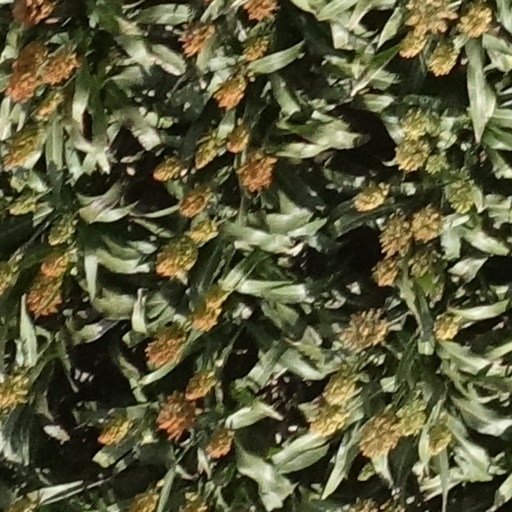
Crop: sorghum